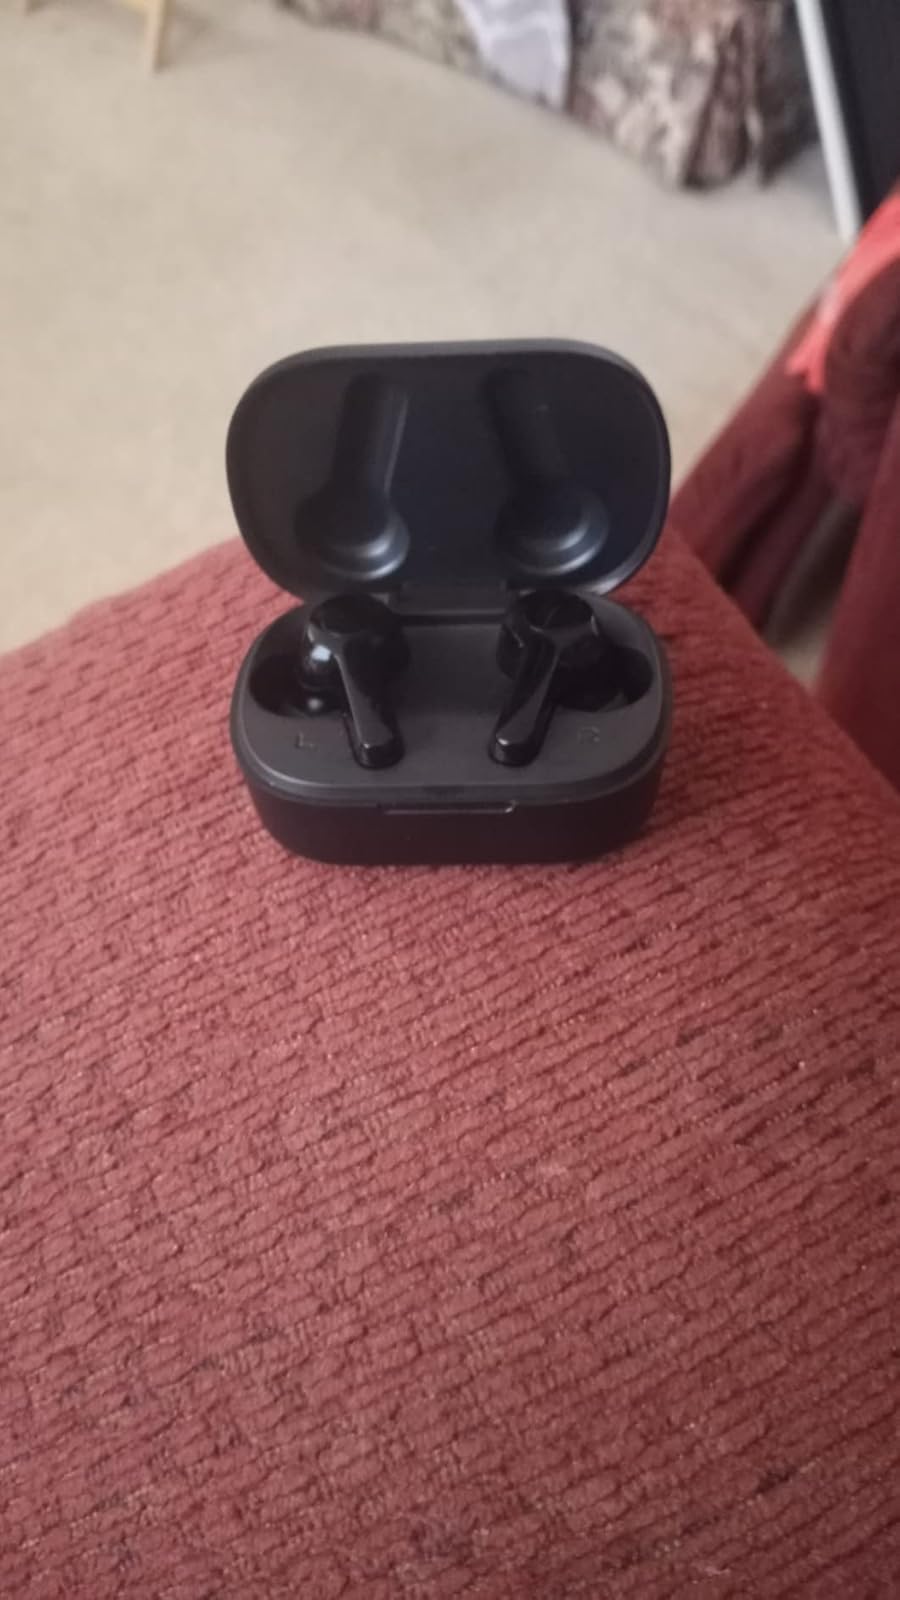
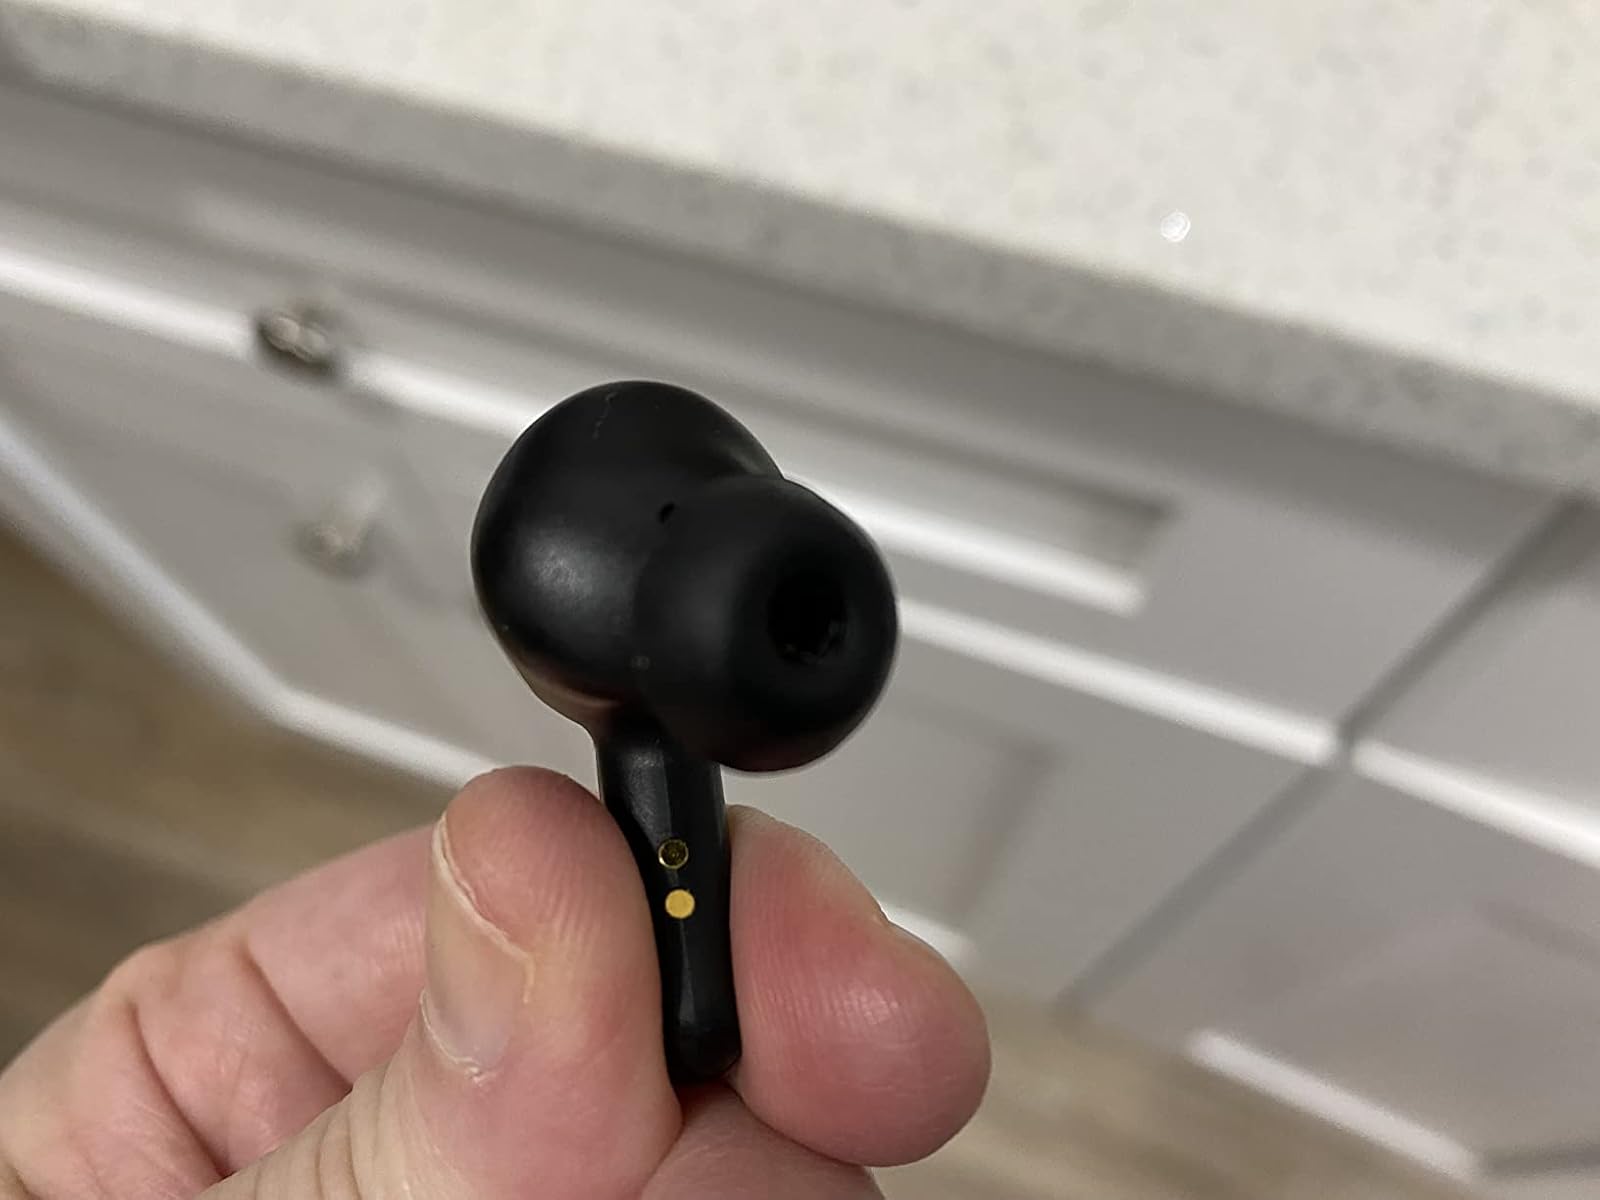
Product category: earbuds
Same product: no